Joseph Pérez

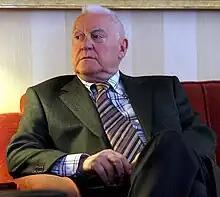
Joseph Pérez in 2009.

Joseph Pérez (14 January 1931 8 October 2020) was a French historian specializing in Spanish history. Pérez specialized in the births of the modern Spanish state and the Latin American nations. Among his books, he examined the independence movements of Hispanic America; Ferdinand and Isabella, the Catholic Monarchs; Holy Roman Emperor Charles V, and Philip II of Spain.